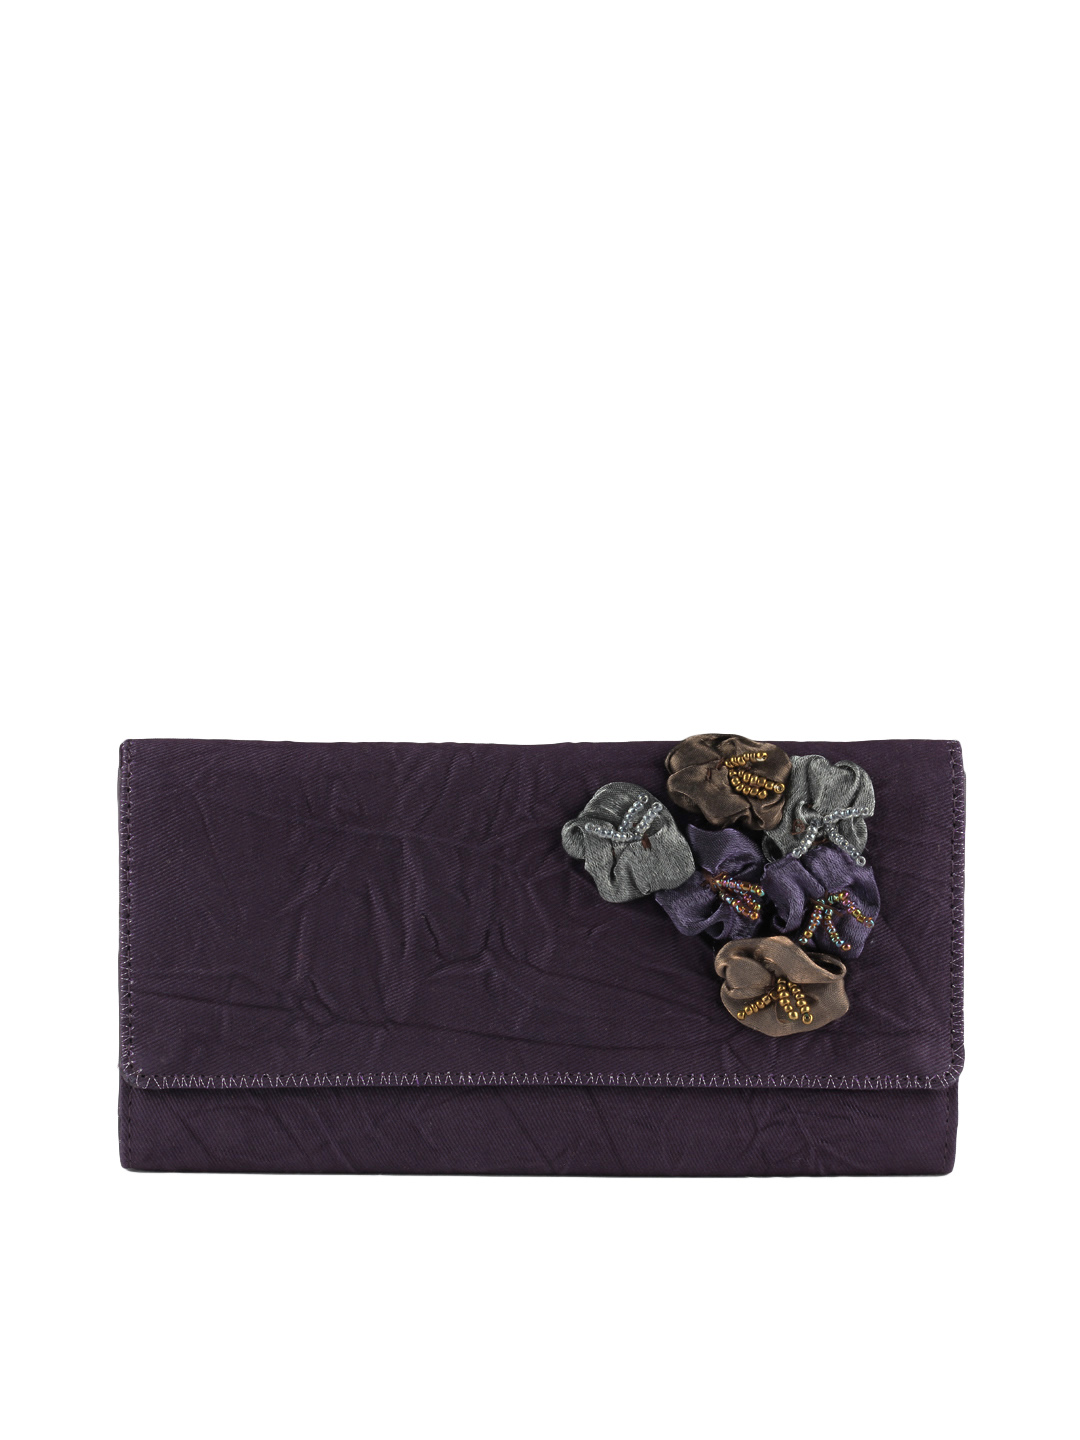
Baggit Women Purple Jhula Camlincrush Purse
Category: Accessories / Bags / Clutches
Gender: Women
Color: Purple
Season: Fall 2012
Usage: Casual